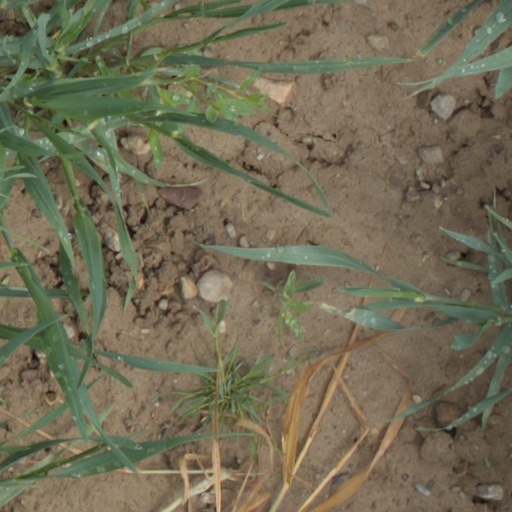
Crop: wheat